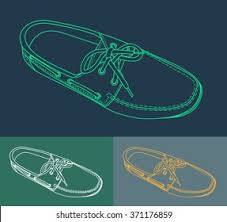
Label: Boat